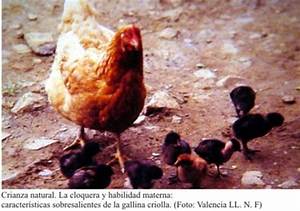
Label: chicken